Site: brandenburg
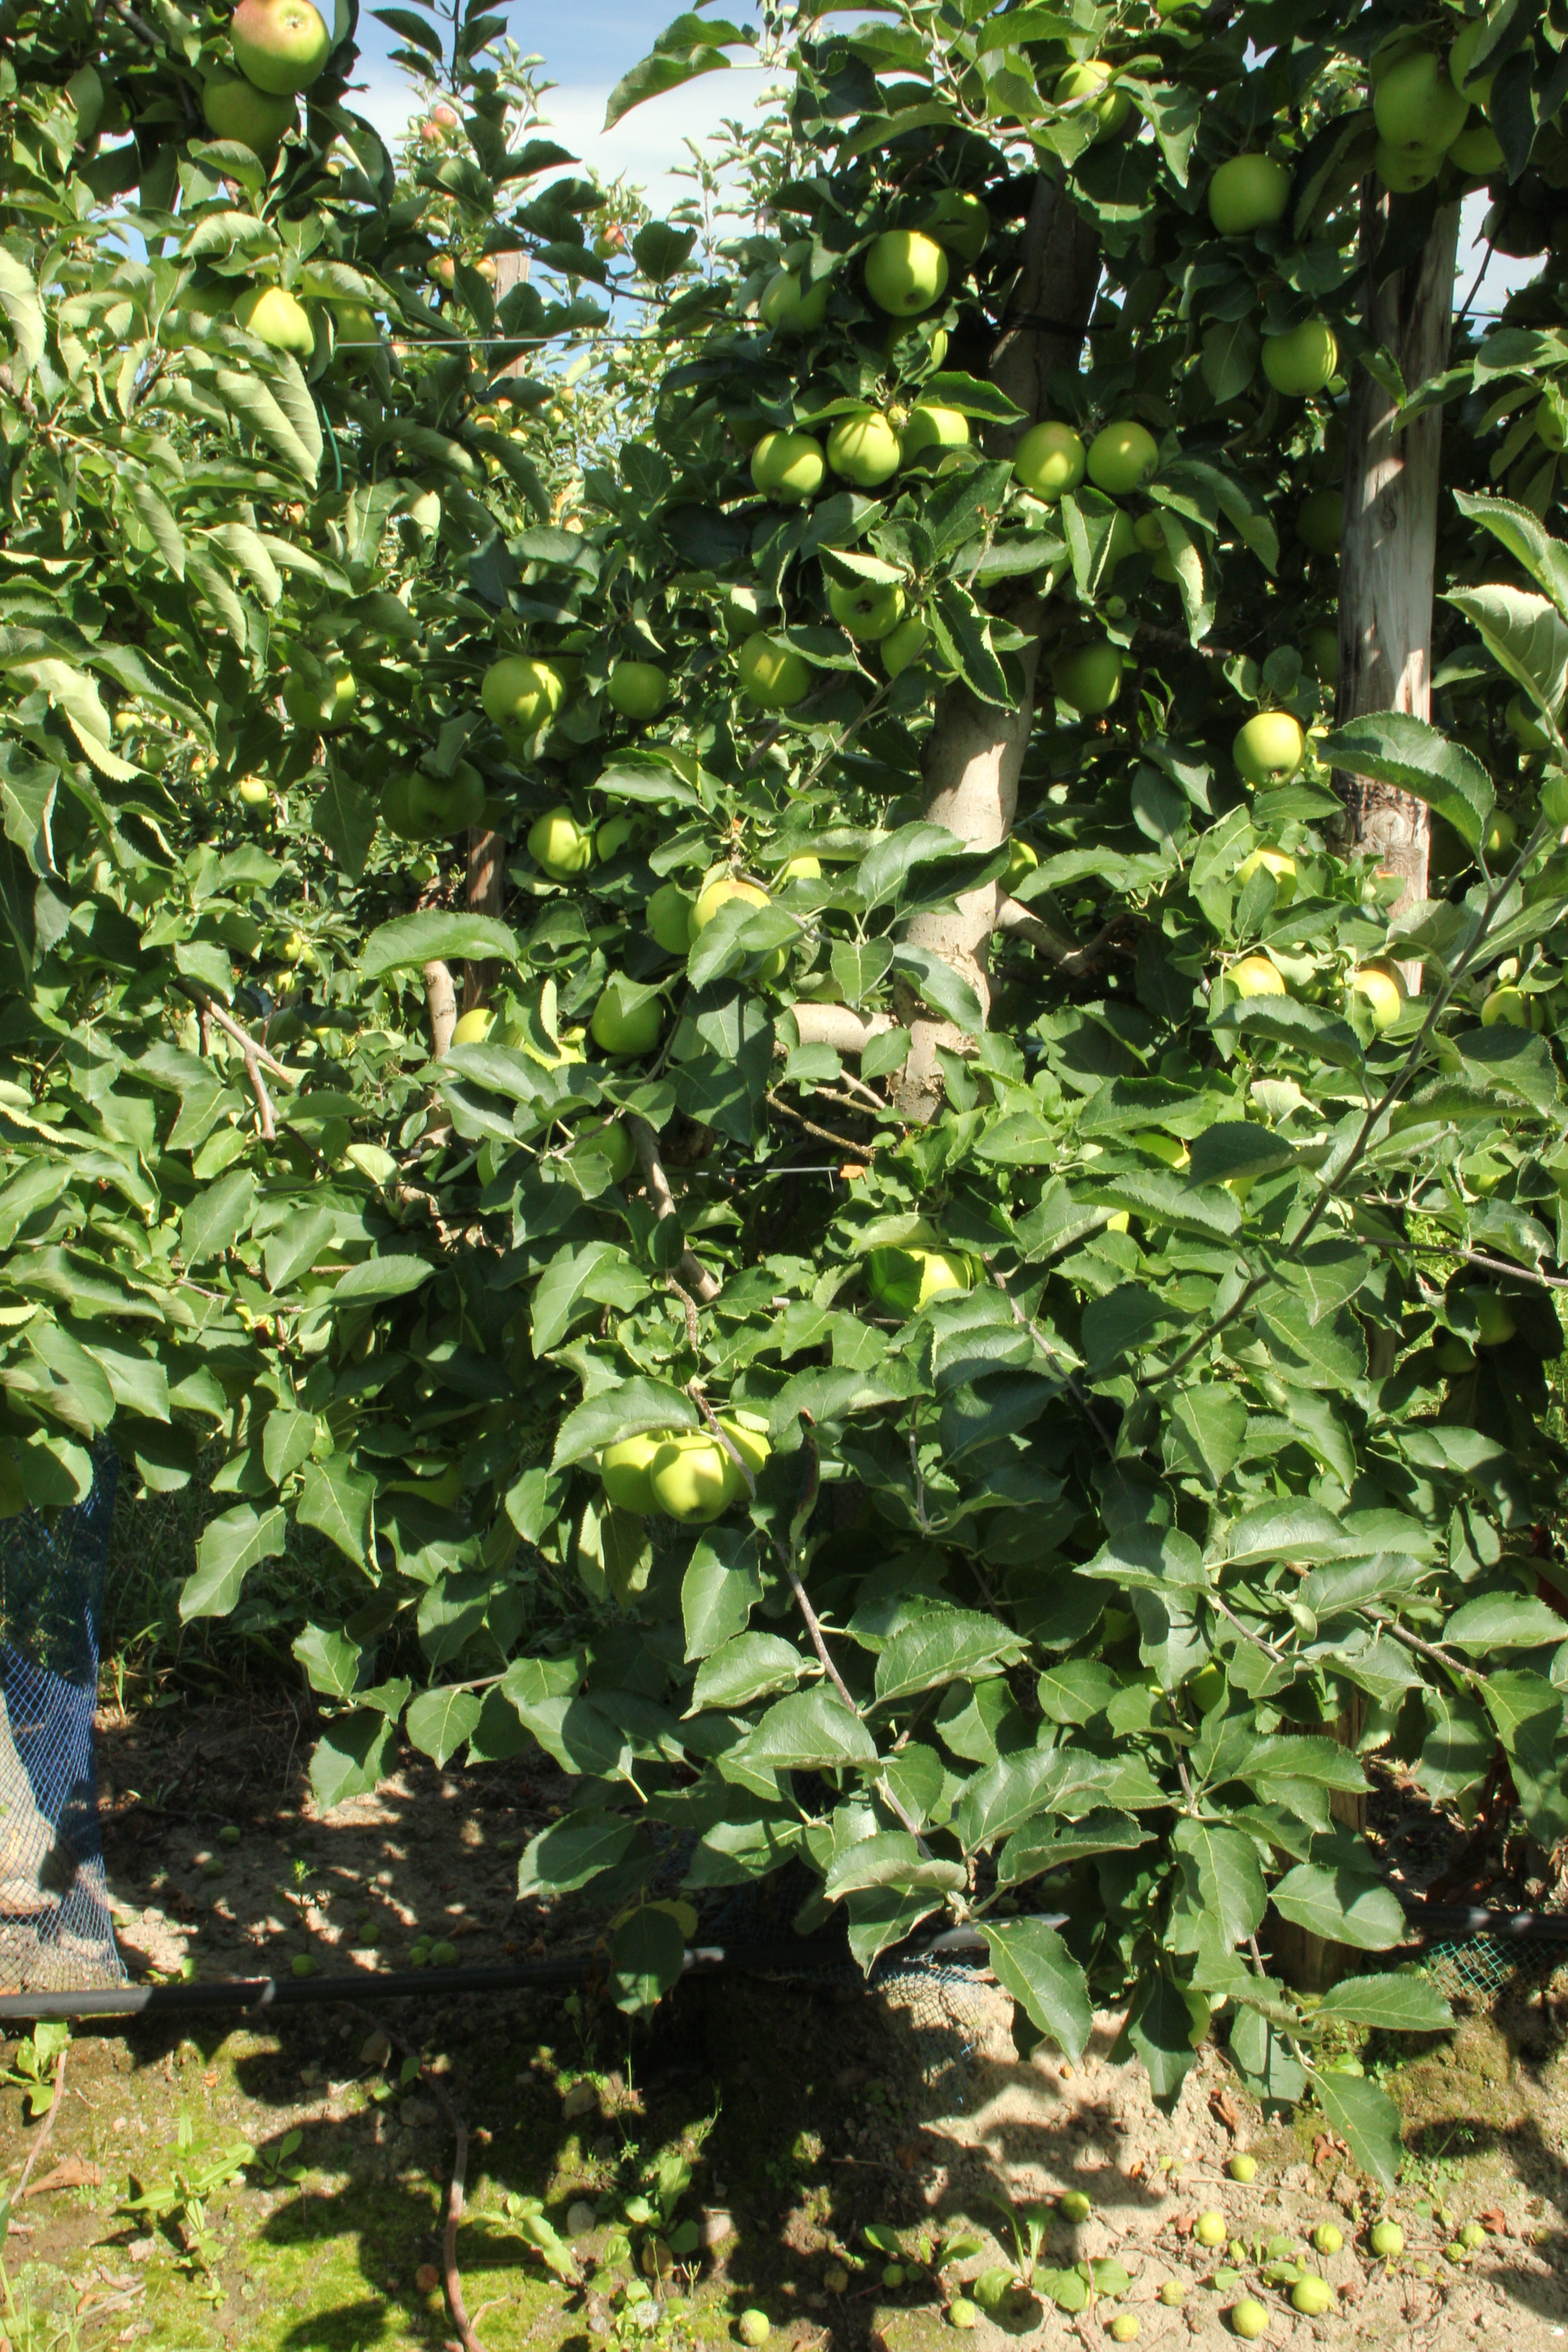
Growth stage (BBCH 77): Development of fruit